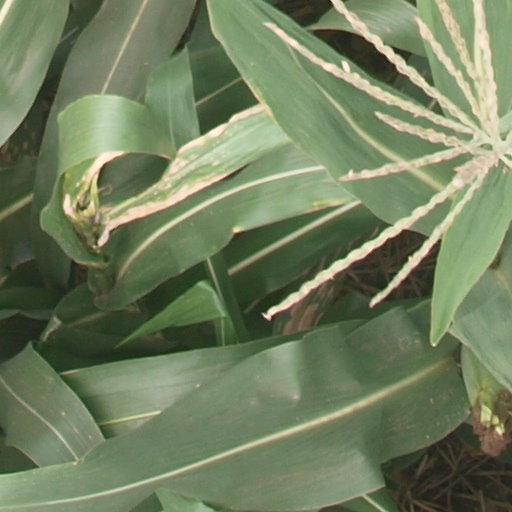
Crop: maize; corn